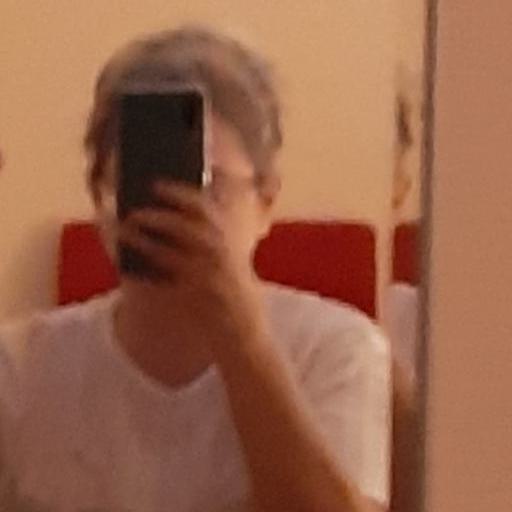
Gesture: no_gesture